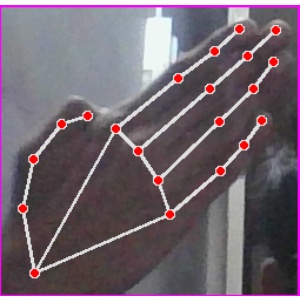
अक्षर: घ